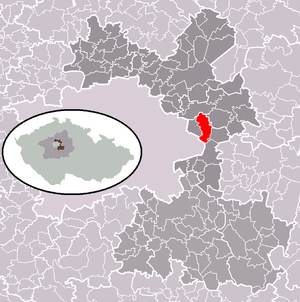
Jirny est une commune du district de Prague-Est, dans la région de Bohême-Centrale, en République tchèque. Sa population s'élevait à 2 901 habitants en 2020.